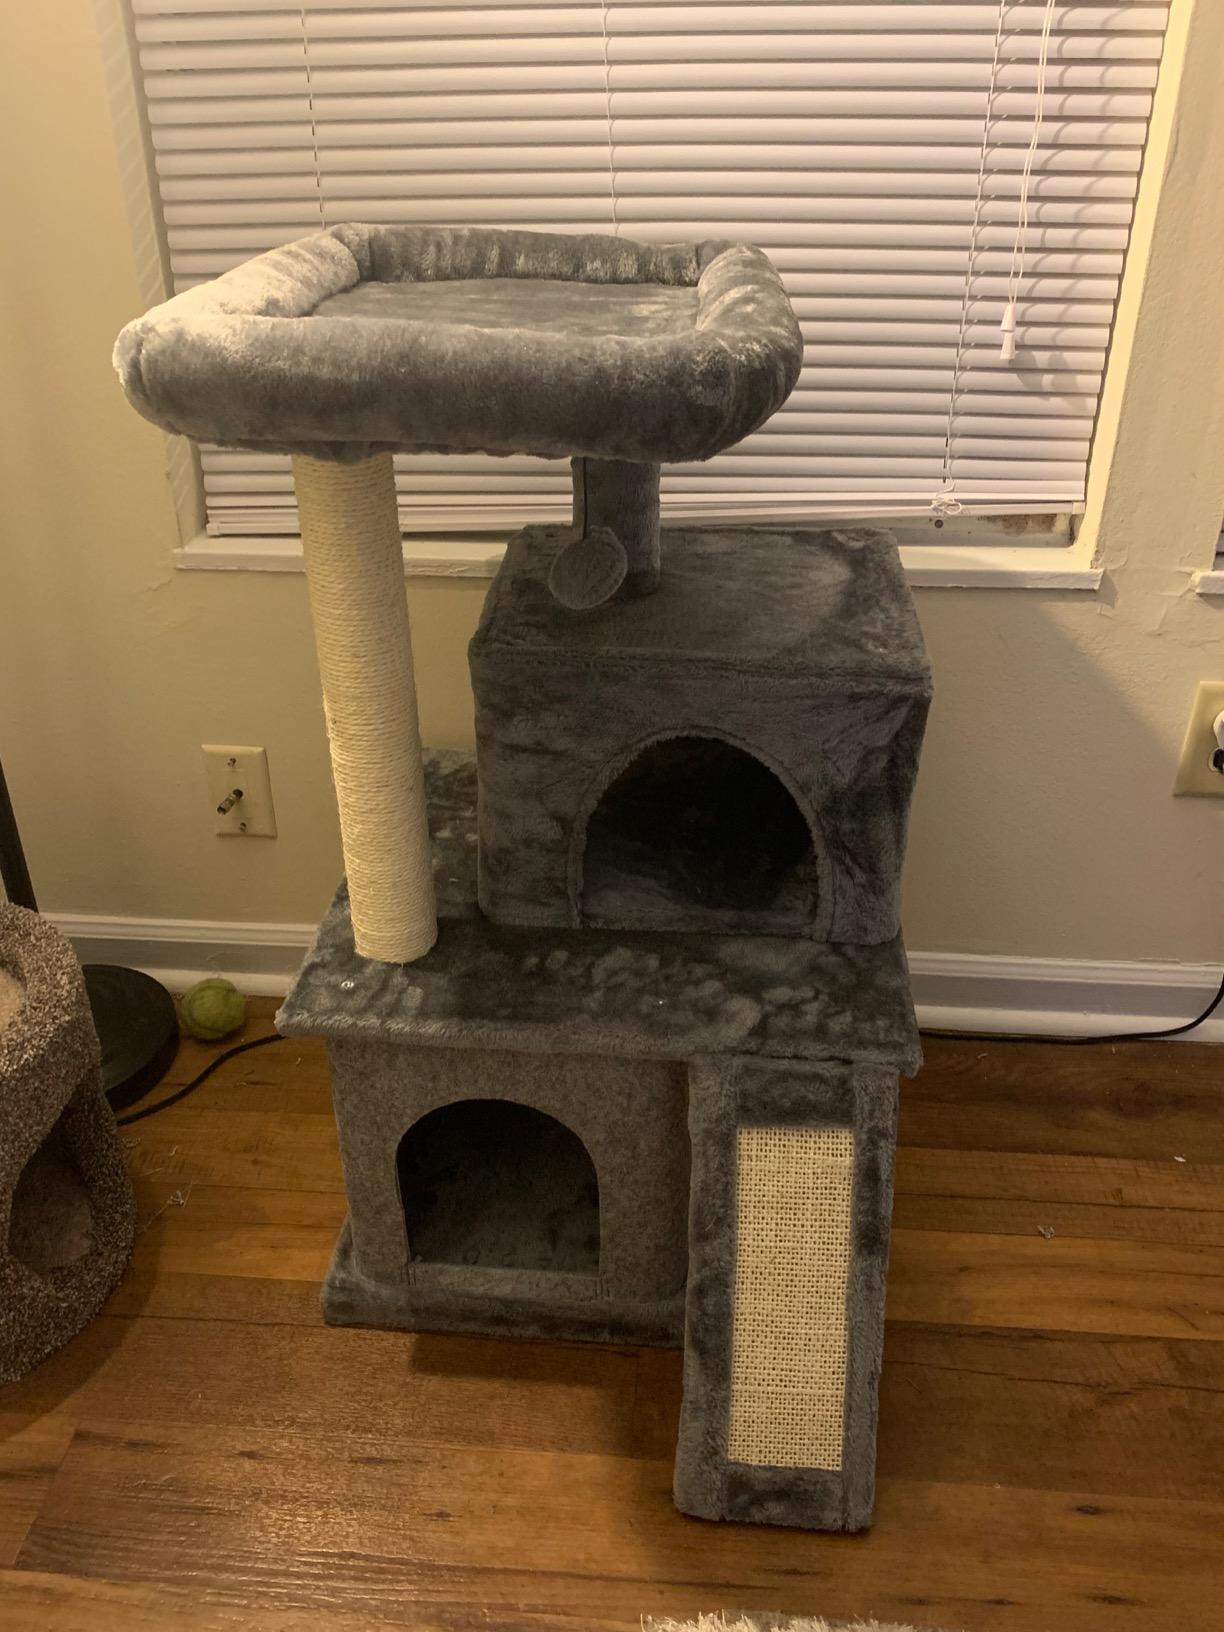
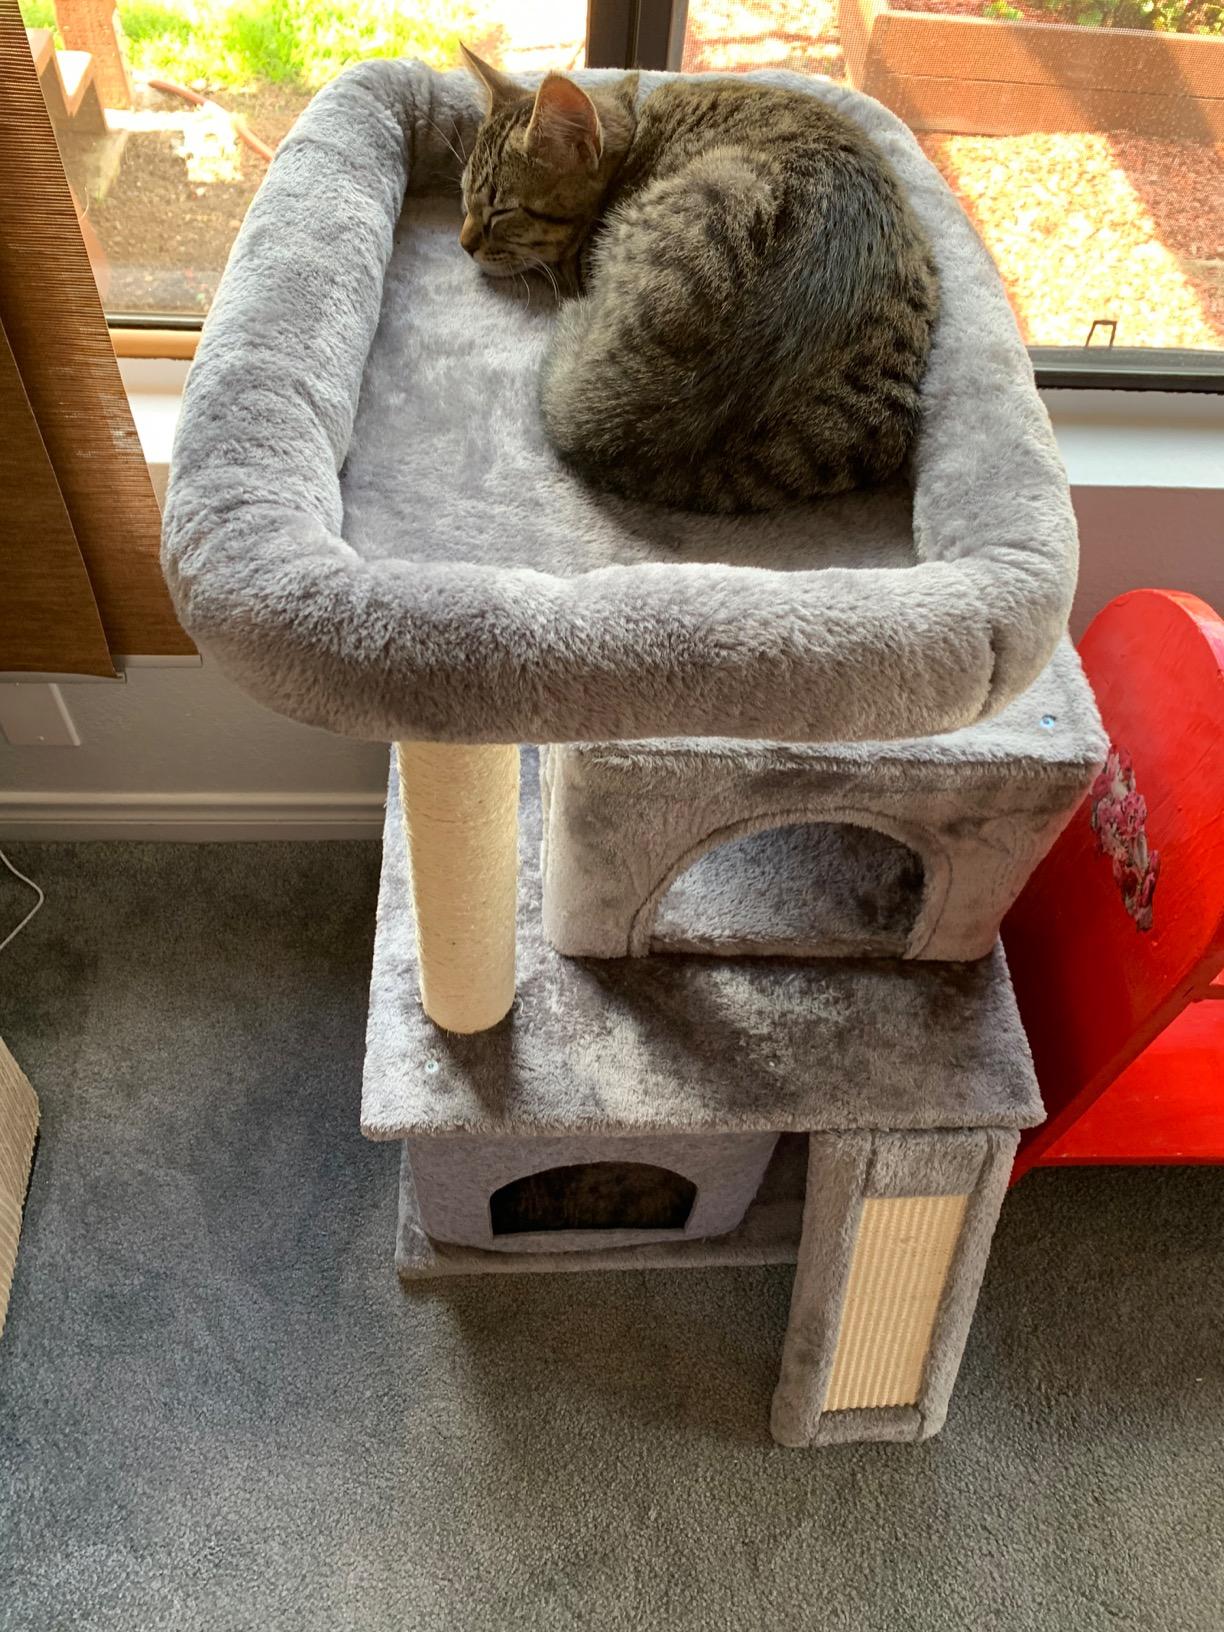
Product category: items_cat tree
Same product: yes